U.S. Route 35

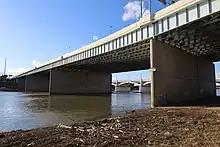
The highway crosses the Great Miami River in Dayton, Ohio

As of November 11, 2021, the final West Virginia portion of the highway has been expanded to four lanes, mostly along a completely new route.